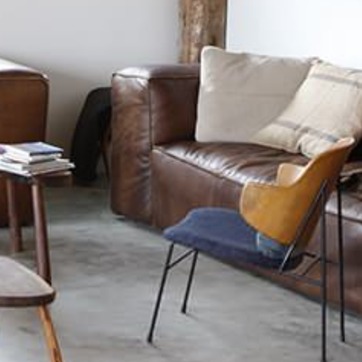
Material: leather